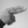
ASL letter: H